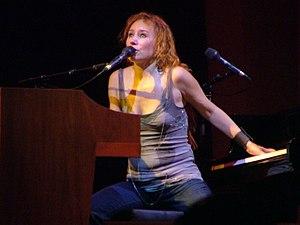
Tori Amos [ˈtɔːɹi ˈeɪməs], née Myra Ellen Amos le 22 août 1963 à Newton en Caroline du Nord, est une autrice-compositrice-interprète, chanteuse, musicienne, arrangeuse et productrice américaine, d'origines cherokee et irlandaise. Sensible au problème des violences sexuelles, elle a cofondé l'association RAINN.